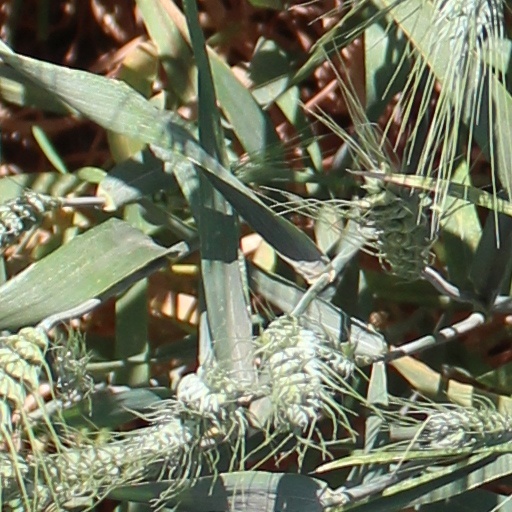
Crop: wheat